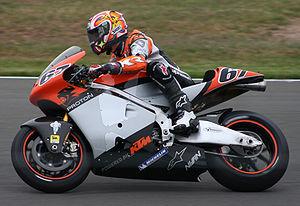
Shane Byrne, né le 10 décembre 1976 à Lambeth, est un pilote de vitesse moto britannique